Eliza Jane McKissack

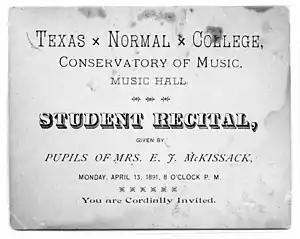
Texas Normal College Conservatory of Music (1891), from the papers of Effie Faye Branche Wright (Mrs. William Williams) (1873–1954) — <a href="http%3A//library.cityofdenton.com/">Denton Public Library

Eliza Jane McKissack ("née" Eliza Jones Aykroyd 11 December 1828, in New Bern, North Carolina – 15 January 1900, in Nashville, Tennessee) was a music teacher who, in 1890, became the founding head of music at the University of North Texas College of Music, then called Normal Conservatory of Music, part of Texas Normal College and Teacher Training Institute, which was founded in 1890 as a private institution. The College of Music, today, is a comprehensive school with the largest enrollment of any institution accredited by the National Association of Schools of Music. It is the oldest (and first) in the world offering a degree in jazz studies. Since the 1940s, the College of Music has been among the largest in the country.